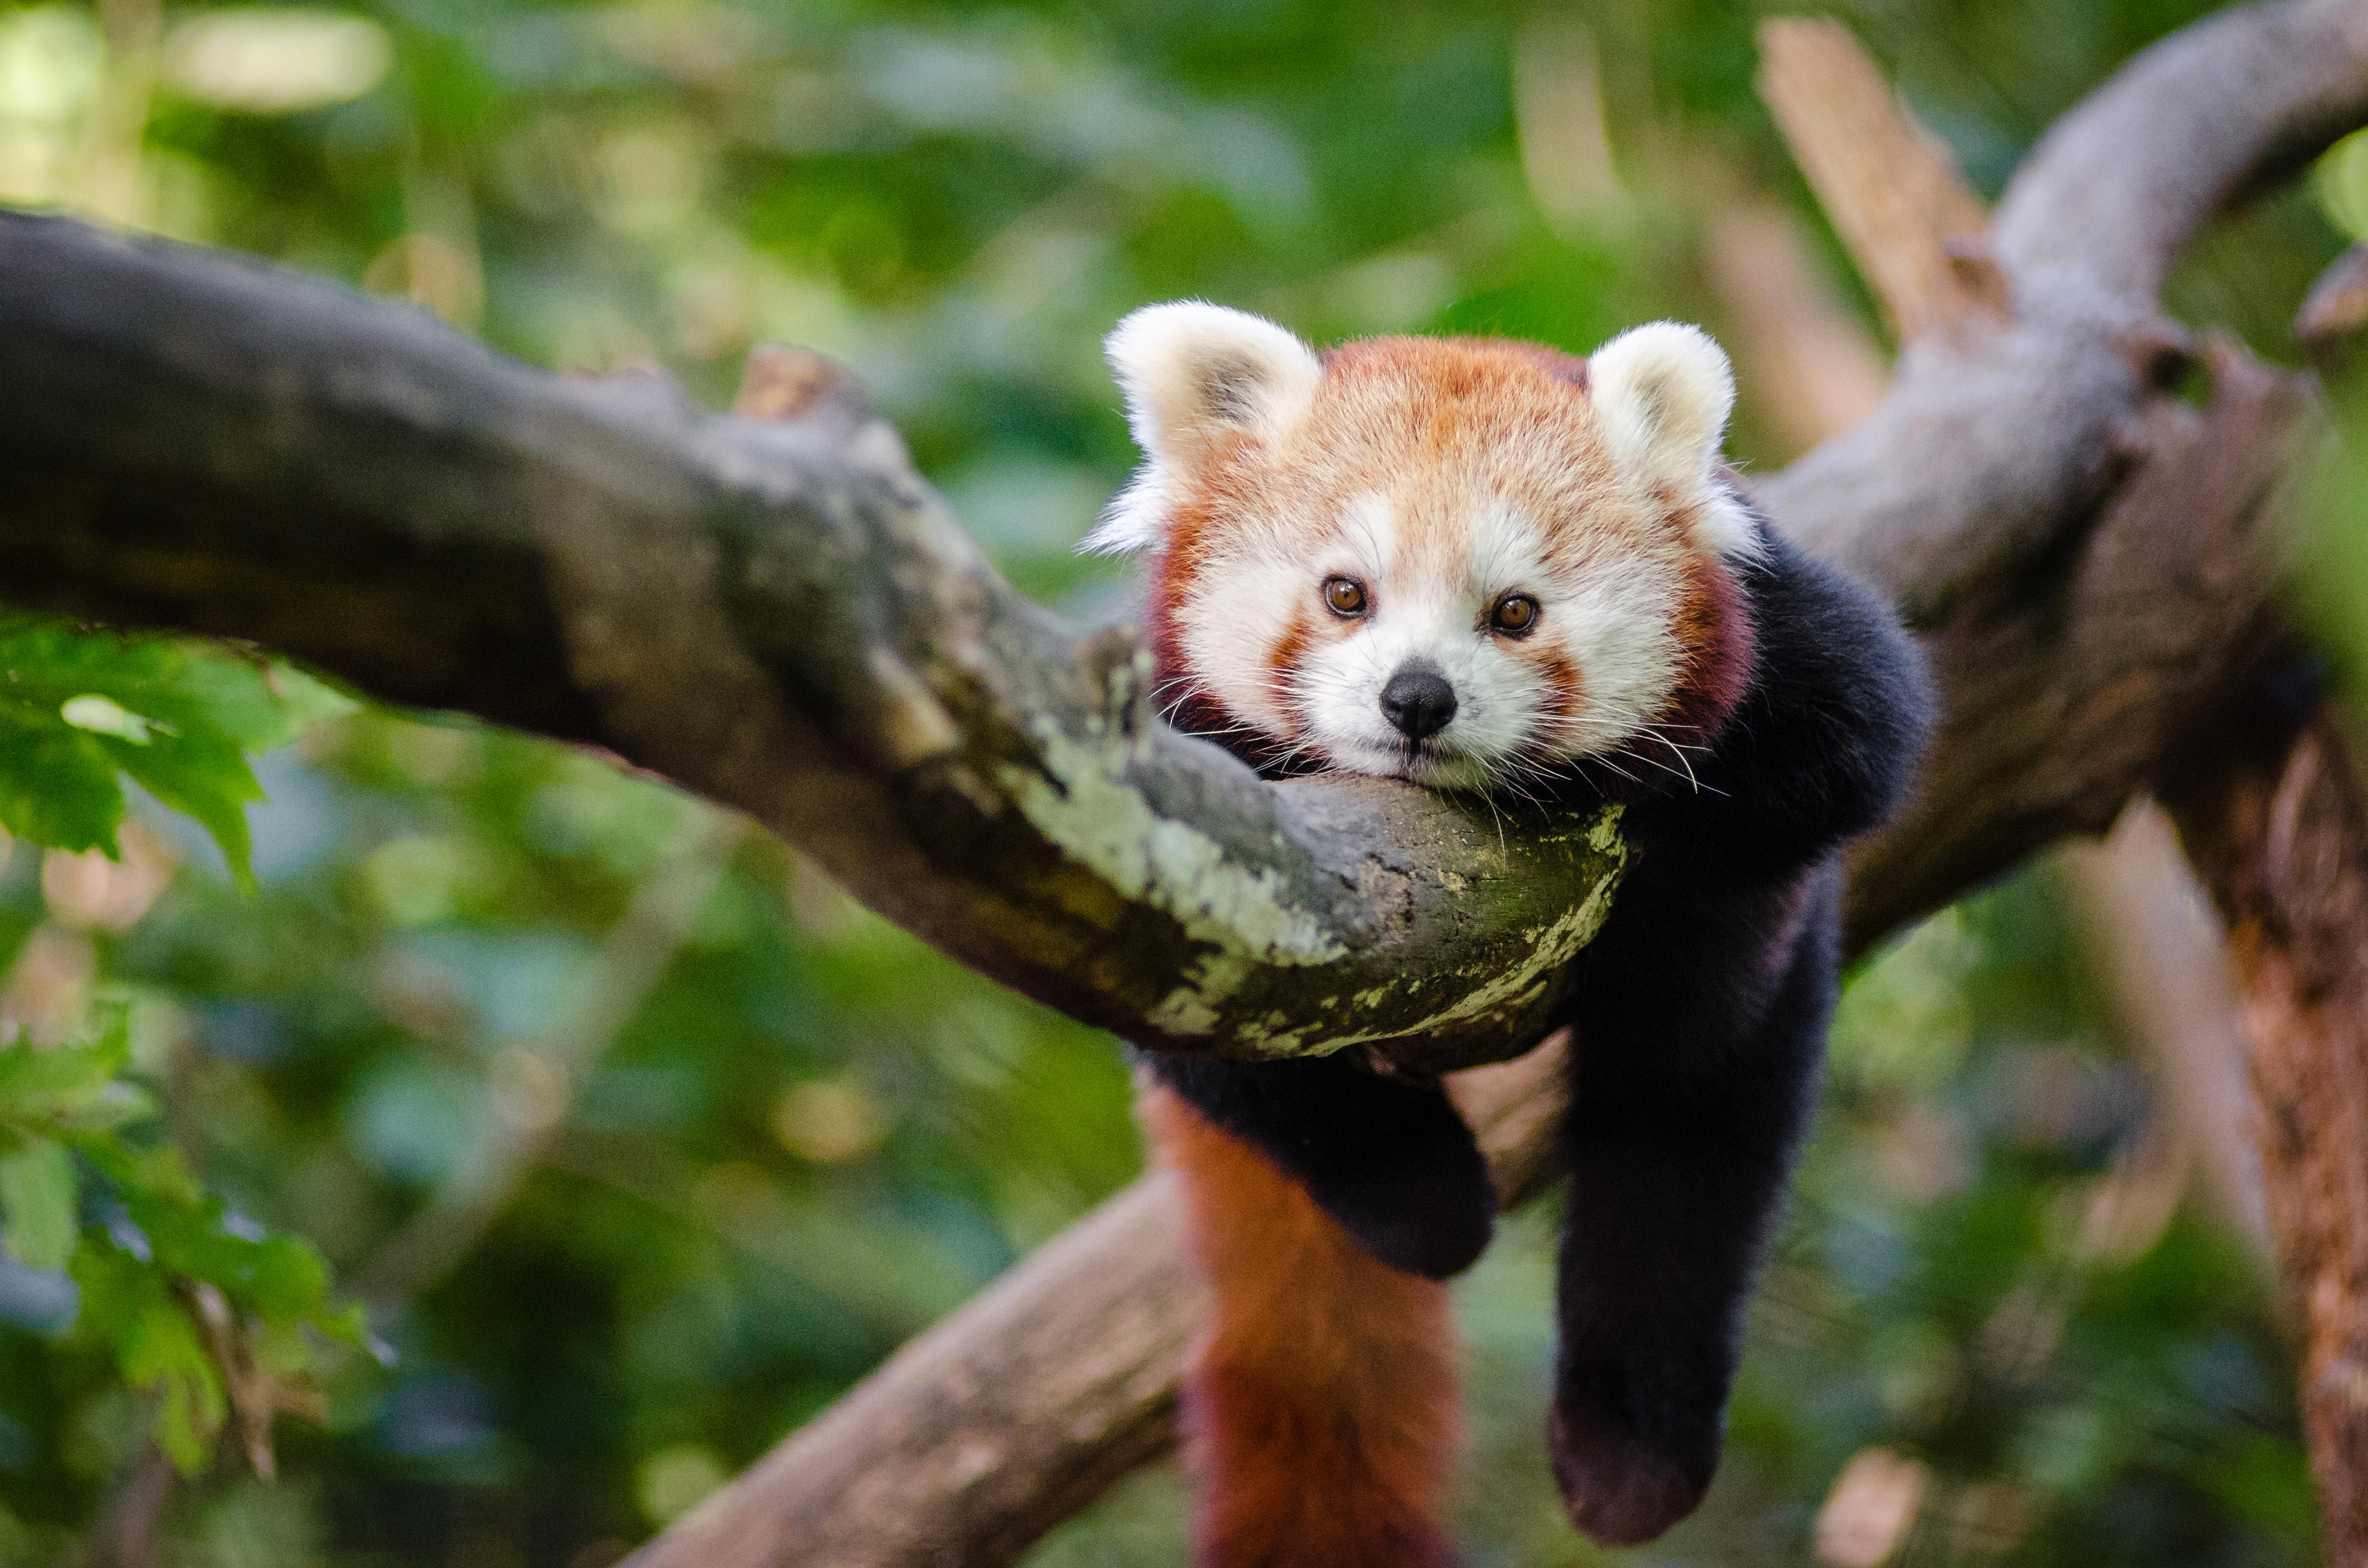
tree, nature, bokeh, vintage, sweet, rain, wet, animal, cute, female, wildlife, zoo, fur, orange, young, green, high, red, mammal, nikon, fauna, red panda, panda, 2015, face, nose, tail, animals, ears, endangered, vertebrate, germany, deutschland, natur, tier, iso, ss, fell, regen, grn, gesicht, baum, adorable, bamboo, d7000, roter, kleiner, niedlich, sues, suess, species, bedrohte, tierart, tierpark, weiblich, jungtier, jung, ohren, schwanz, nase, bedroht, ailurus, fulgens, mozilla, firefox, moist, feucht, appel, mathias, giant panda